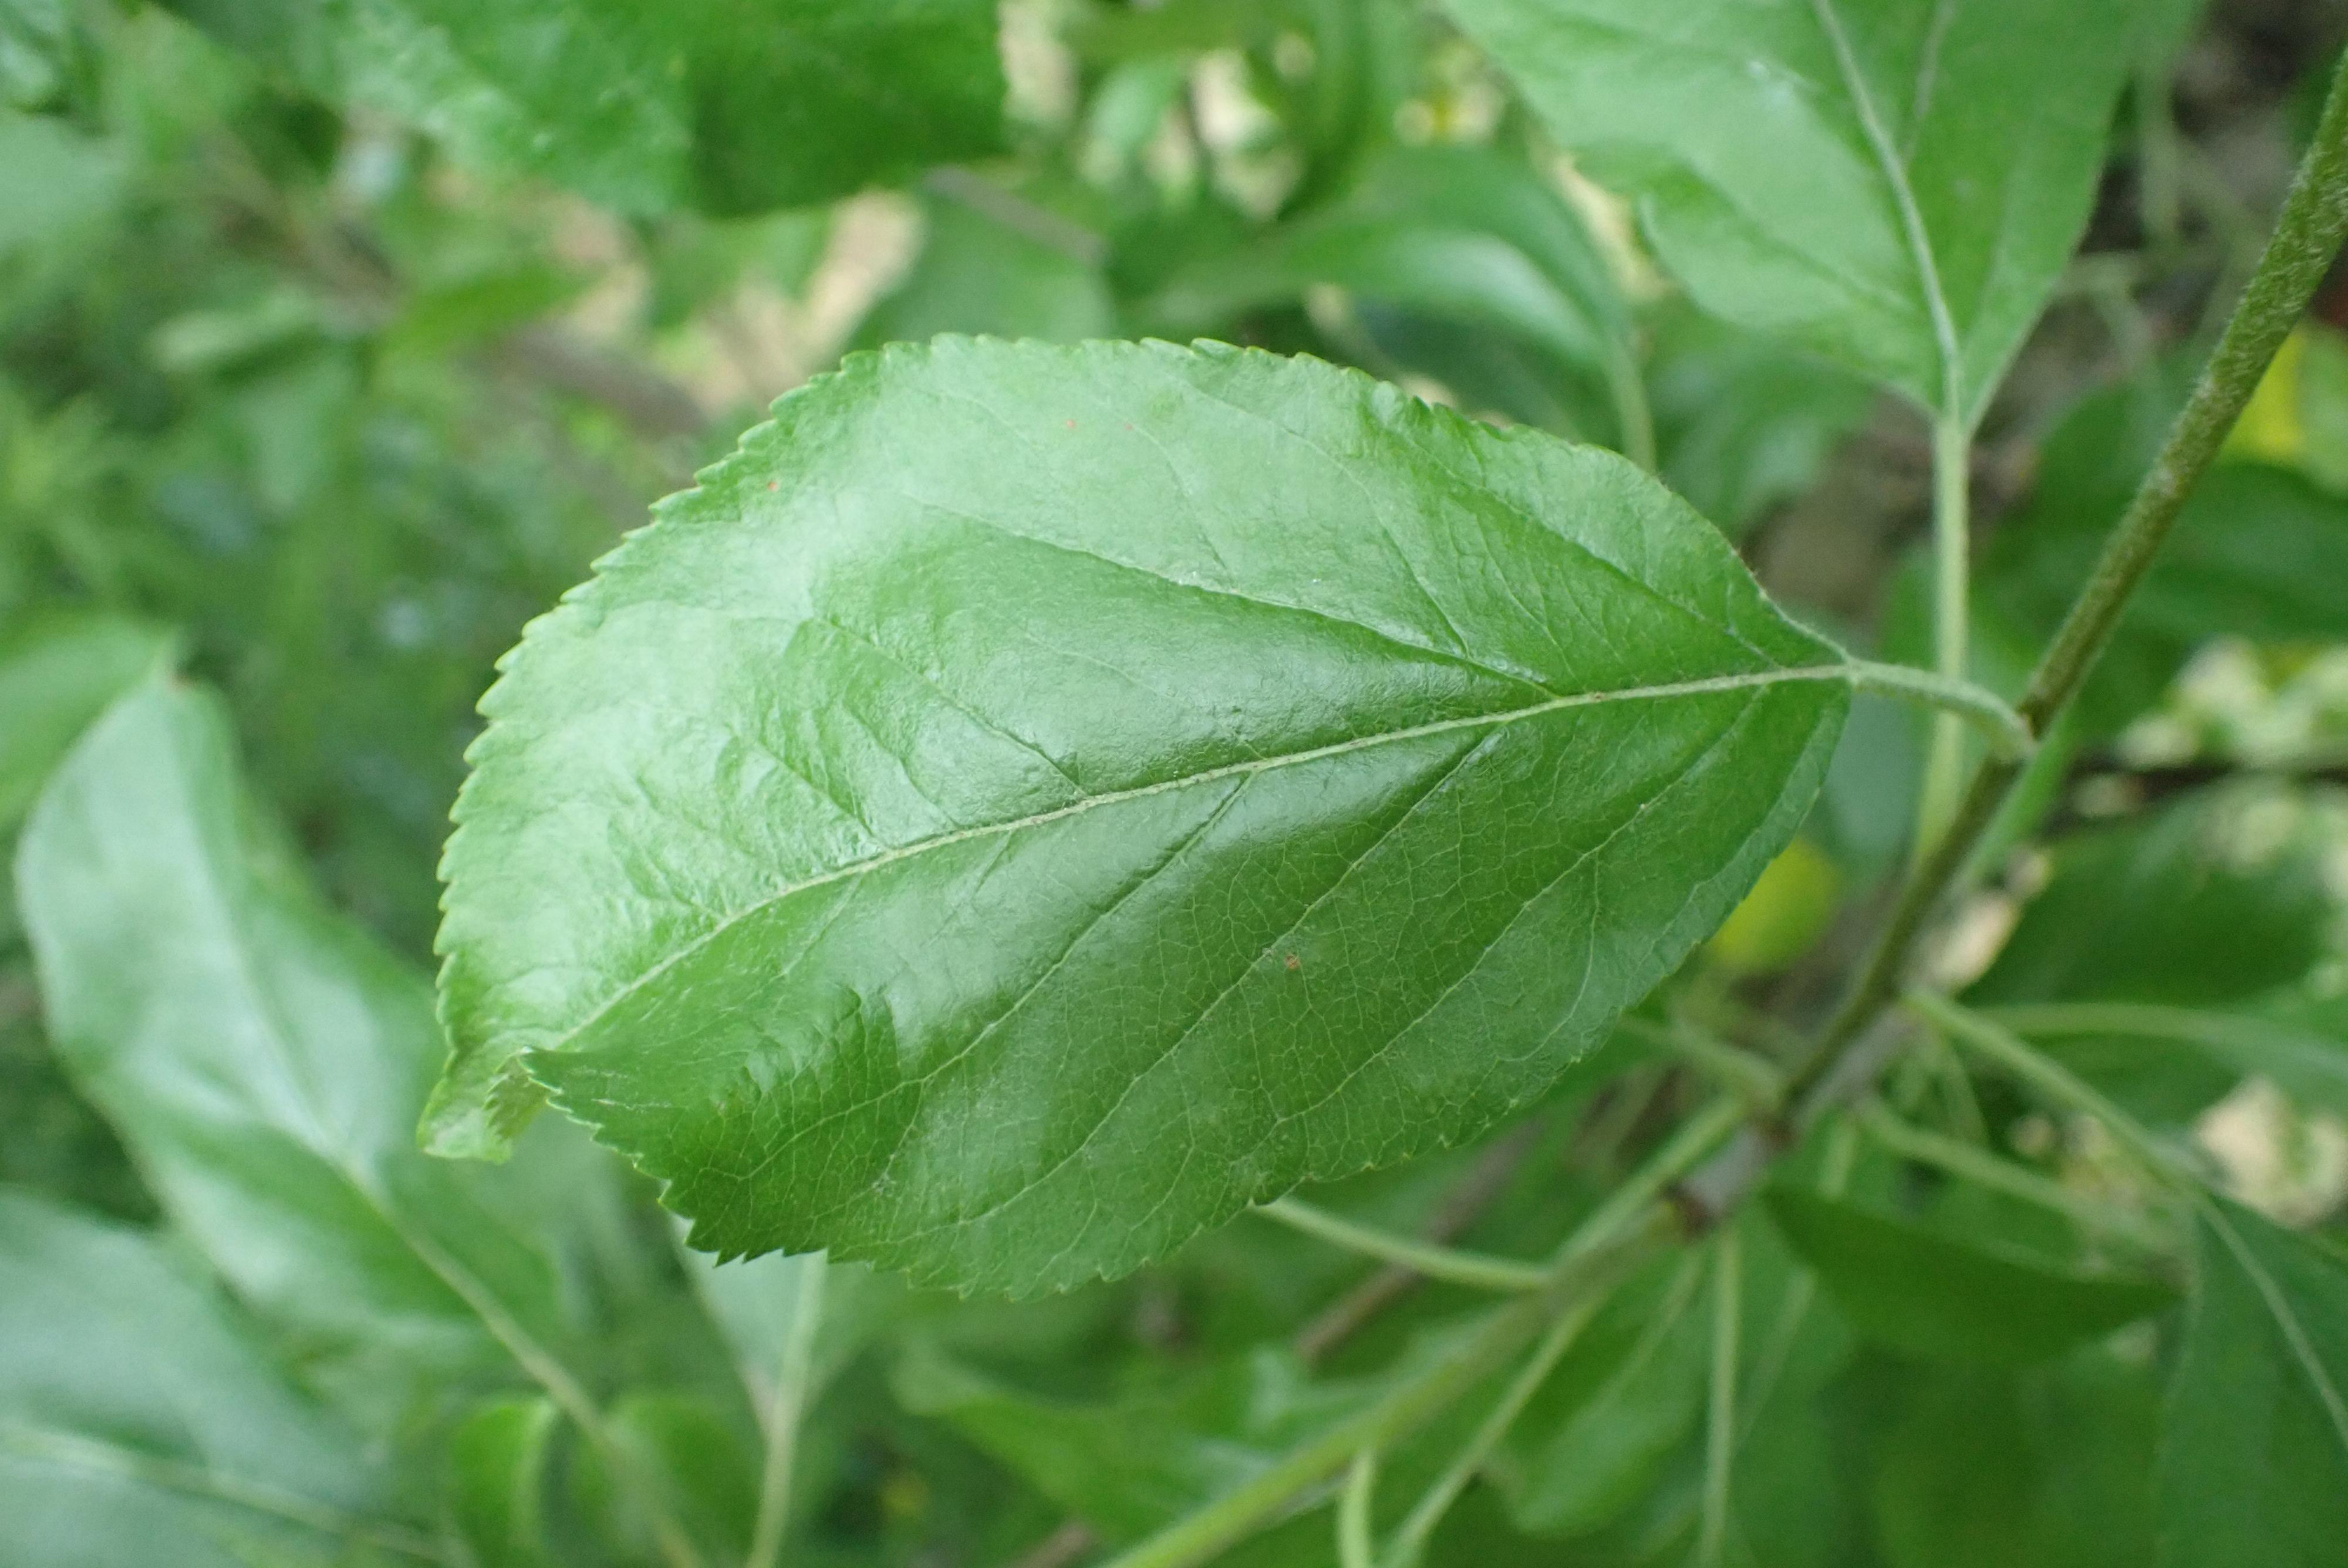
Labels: healthy